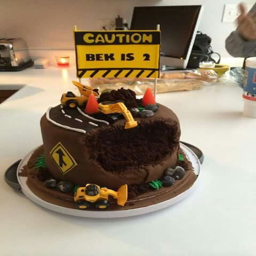
birthday cake for an engineer